Charles H. Gabriel

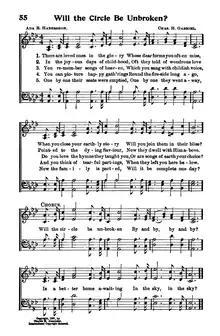
Will the Circle Be Unbroken

Gabriel edited 35 gospel song books, 8 Sunday school song books, seven books for male choruses, six books for ladies, ten children's song books, nineteen collections of anthems, 23 choir cantatas, 41 Christmas cantatas, 10 children's cantatas, and books on musical instruction.